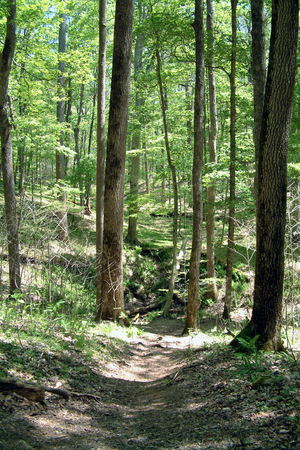
Le parc national de Mammoth Cave est un parc national américain créé le 1ᵉʳ juillet 1941 et situé au centre de l'État du Kentucky. Il s'étend sur 214 km² dans le bassin de la Green, à cheval sur les comtés d'Edmonson, de Hart et de Barren. Il comprend une partie du Mammoth Cave System, qui est le plus grand réseau souterrain au monde, avec près de 668 kilomètres explorés de galeries. L'origine du nom de la grotte, qui date du XVIIIᵉ siècle, provient de sa taille importante et n'a pas de rapport avec l'animal préhistorique.